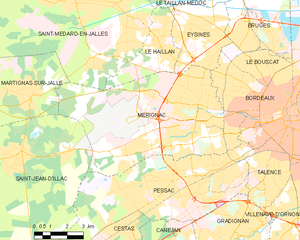
Mérignac
Kort over kommunen
Kort over kommunen
Mérignac er en stor fransk provinsby. Den er beliggende i departementet Gironde.